Isn't She Great

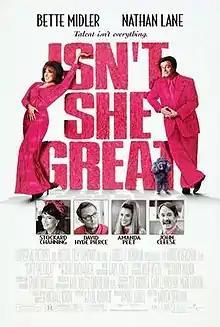
Theatrical release poster

Isn't She Great is a 2000 American biographical comedy-drama film that presents a fictionalized biography of author Jacqueline Susann, played by Bette Midler. An international co-production between the United States, the United Kingdom, Germany, and Japan, the film was directed by Andrew Bergman from a screenplay by Paul Rudnick based on a 1995 "New Yorker" profile by Michael Korda.